Occupy Charlottesville

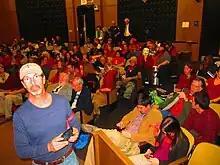
Occupy Charlottesville packs Charlottesville City Council chambers in what Councilor David Brown says is the best-attended meeting in his 8 years serving. Supporters wear red and almost 60 people ask the council to allow the encampment. A handful of those who speak on the issue ask for the council to start enforcing the 11 pm curfew in Lee Park.

On November 21, 2011, members of Occupy Charlottesville expressed their intention to continue the occupation to Charlottesville City Council. Many asked for the City to suspend the 11 pm curfew. Over 100 supporters packed the chambers in what Councilor David Brown called the best-attended meeting in his eight years on the board. An overflow room was opened for people who could not fit into the council chambers. About 60 people spoke to City Council regarding Occupy Charlottesville, a handful of them against its continued presence. Councilor response followed the public comments portion of the meeting. During this response portion of the meeting Councilor Szakos stated that she "[thinks] that free speech doesn't expire at 11 o'clock. It doesn't expire at Thanksgiving." Szakos was the sole councilor in favor of allowing the occupation to continue in Lee Park despite complaints by some members of the neighborhood. The rest of the council was in favor of the continuation of Occupy Charlottesville, albeit not in Lee Park. A desire was expressed to move the occupation to a new location, approved by the local city government. Mayor Dave Norris expressed his desire to find an alternative location for the occupiers other than a "neighborhood park". Although he expressed general support for the movement, he was resolved to end the Lee Park encampment.